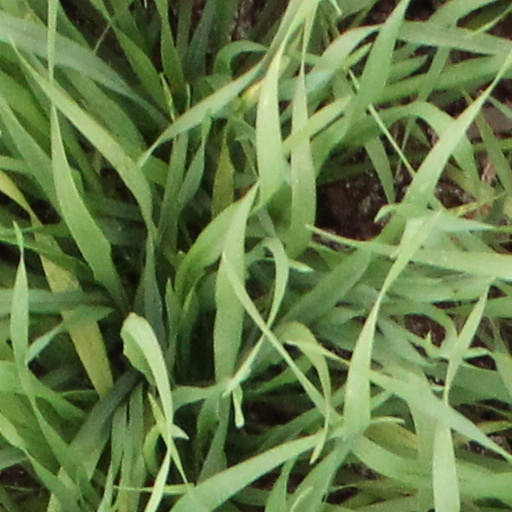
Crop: wheat